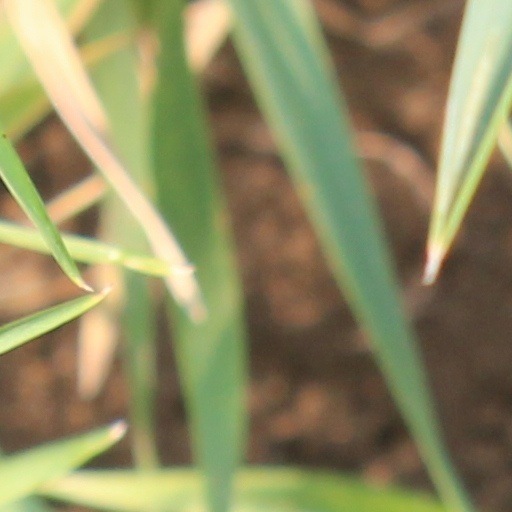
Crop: wheat